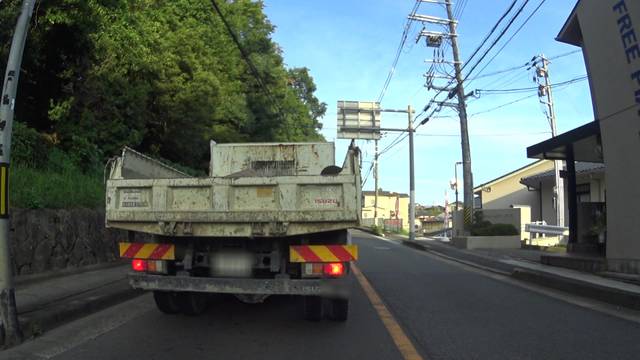
Region: Japan
Coordinates: 35.03, 135.707